Pravasi Bharatiya Divas

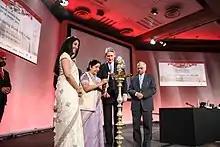
2014 Regional Pravasi Bharatiya Divas Convention in London

The decision to celebrate "Pravasi Bharatiya Divas" was taken in accordance with recommendations of the High Level Committee (HLC) on the Indian Diaspora set up by government of India under the chairmanship of L. M. Singhvi. The then Prime Minister of India, Shri Atal Bihari Vajpayee, received the report of the Committee at a public function at Vigyan Bhavan in New Delhi on 8 January 2002, and announced the "Pravasi Bharatiya Divas" (PBD) on 9 January 2002. The day was chosen to mark the return of Mahatma Gandhi from South Africa to India in 1915.